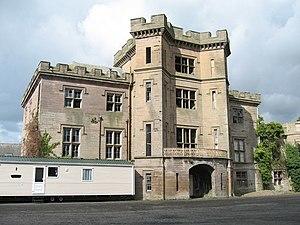
Le château de Barmoor est un château privé situé dans le comté du Northumberland au nord-est de l'Angleterre. Il est, depuis 2008, classé sur la liste des monuments en danger.